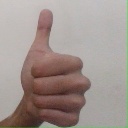
अक्षर: थ